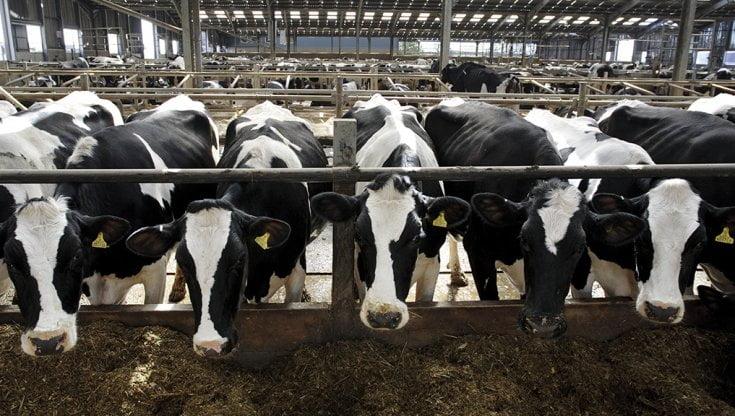
Zoezi la ufugaji wa ng'ombe likiendelea katika eneo hili, linalomilikiwa na kiwanda kilichoamua kujikita na kujizatiti katika shughuli za ufugaji ili kuweza kutanua mapato yake. Kiwanda hiki kimeamua kutumia njia za kisasa zaidi kuendesha shughuli hiyo.